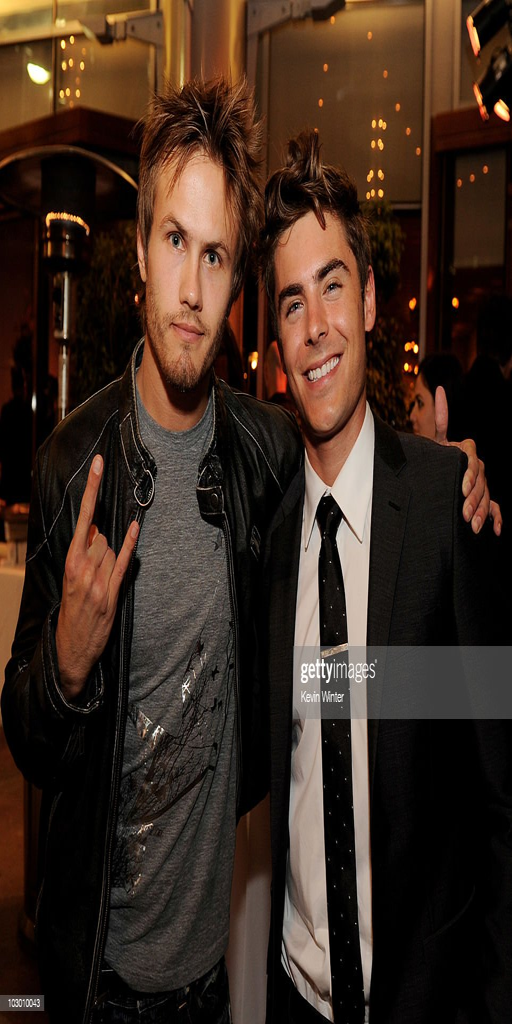
actors pose at the after party for the premiere .